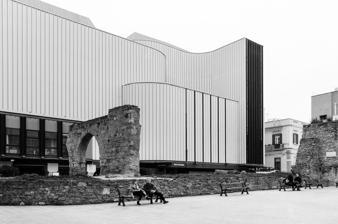
Building: Teatro Verdi (Brindisi)
Country: Unknown
Year built: 2006
The Theatre Nuovo Teatro Giuseppe Verdi of Brindisi , Italy was inaugurated on December 20, 2006, with a concert directed by Maestro Riccardo Muti . Since 2022 Maestro Stefano Miceli is the chairman of the theatre foundation. Structure The theatre, 1172 seats, is located in the city center of Brindisi, and has a surface area of 4500 square meters, and a volume of 40 thousand cubic meters. Along the bottom of the main hall (738 seats) are two tunnels (respectively 351 and 83 admissions). The total capacity is 1172 seats. The stage is one of the largest in Italy, being 25.50 m wide, 18 m high and 20 m deep. Artistic activity In the first fifteen years of activity the Nuovo Teatro Verdi represented the most significant cultural movement in Brindisi with a devotion to prose thanks to important guest artists. In 2022 the theater underwent an epochal change due to the new presidency of the Nuovo Teatro Verdi Foundation, assigned on a voluntary basis, to Stefano Miceli .The Nuovo Teatro Verdi for the first time faced a significant cultural expansion into new artistic areas. Born with Stefano Miceli’s presidency: the Nuovo Teatro Verdi Orchestra, the first symphonic season, an orchestral production centre, a jazz festival called Verdi in Jazz, a Verdi Gala to pay homage to the theater itself in the name of the opera composer after whom the theater is named. Nuovo Teatro Verdi Theater Foundation Presidents: 2006-2012: Domenico Mennitti , Mayor of Brindisi 2012-2016: Mimmo Consales, Mayor of Brindisi 2016-2017: Angela Carluccio, Mayor of Brindisi 2017-2018: extraordinary commissioner: Santi Giuffrè 2019-2022: Katiuscia by Rocco 2022-2023: Stefano Miceli from October 2023 - 1 March 2024 (early resignation): Luca Ward Nuovo Teatro Verdi Orchestra The Orchestra of the Nuovo Teatro Verdi was founded by Stefano Miceli in 2022, during the year of his presidency. It was the resident  orchestra of the theater itself for the first time in the history of the Nuovo Teatro Verdi. The Nuovo Teatro Verdi Orchestra debuted on January 1, 2022 on the occasion of the New Year's Eve Concert at the Nuovo Teatro Verdi under the musical direction of its founder Stefano Miceli . Various national and international institutions took part to its debut, including the Under-Secretary General of the United Nations Mr. Atul Khare, who came from New York , where also Stefano Miceli lives. The Nuovo Teatro Verdi Orchestra and its symphonic season  saw the musical direction, on a voluntary basis, of its President and founder Stefano Miceli . Closure of the Orchestra and controversy In August 2023, just after the conclusion of the first symphonic season of the Nuovo Teatro Verdi Orchestra, despite having recorded positive budgets, unanimous acclaim and sold out all concerts, Stefano Miceli , president of the Nuovo Teatro Verdi Foundation, decided to leave the presidency immediately after the election of the new Mayor of the City of Brindisi , Giuseppe Marchionna , the latter elected from the ranks of Forza Italia . In 1991 Giuseppe Marchionna was already elected mayor of Brindisi for his first time as a member of the socialist party . In the early 1990s Giuseppe Marchionna was also arrested. Stefano Miceli , who is reputated a worldwide acclaimed musician previously appointed as the president of the Nuovo Teatro Verdi foundation for his well-known extraordinary abilities in arts, had strong discrepancies in cultural visions with Giuseppe Marchionna , followed by his voluntary resignation. The mayor of Brindisi , Giuseppe Marchionna , with a delay of approximately two months, appointed Luca Ward as the new president of the Nuovo Teatro Verdi foundation, in succession to the presidency of Stefano Miceli . Luca Ward is considered a person notoriously close to the Italian right party. According to the new president and to his artistic consultant Carmelo Grassi, also filo-political, Mayor Giuseppe Marchionna decided to close the Orchestra of the Nuovo Teatro Verdi and its associated symphonic season, Verdi Gala and Verdi in Jazz Festival. The choice aroused unanimous disdain from citizens, local institutions and national cultural organizations. A few months later the Orchestra del Nuovo Teatro Verdi was already supposed to undertake its first tour in China under Stefano Miceli ’s previous invitation, clearly impossible anymore. Citizens of Brindisi continued to demand the return of Stefano Miceli to the presidency of the Nuovo Teatro Verdi foundation and of the newly formed orchestra, but various petitions made by thousands of people were never accepted by the mayor Giuseppe Marchionna . Five months after his designation, on March 1, 2024, the new appointed president of the Nuovo Teatro Verdi foundation Luca Ward declared his early voluntary resignation, leaving the Nuovo Teatro Verdi foundation power and full decisions to mayor Giuseppe Marchionna . References